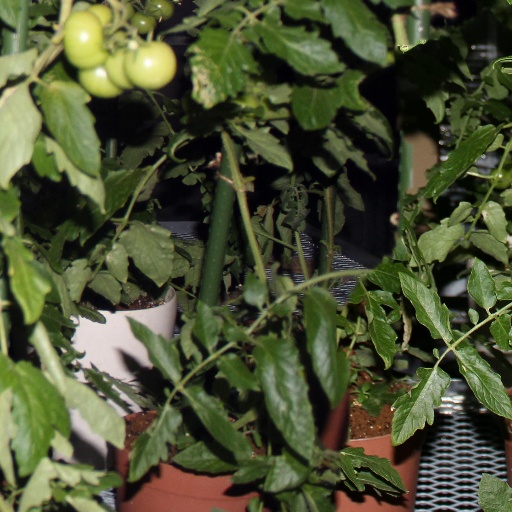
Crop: tomato